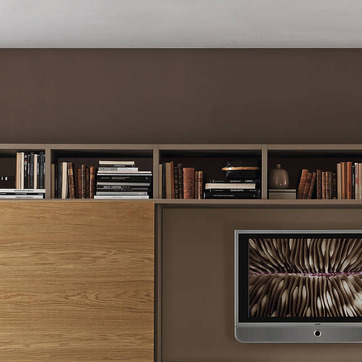
Material: paper